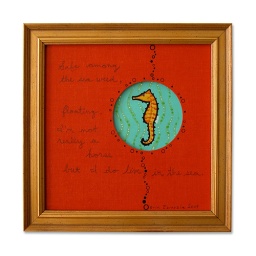
Acrylic paint and rub off lettering on paper and a discarded library book cover. 6 x 6 in